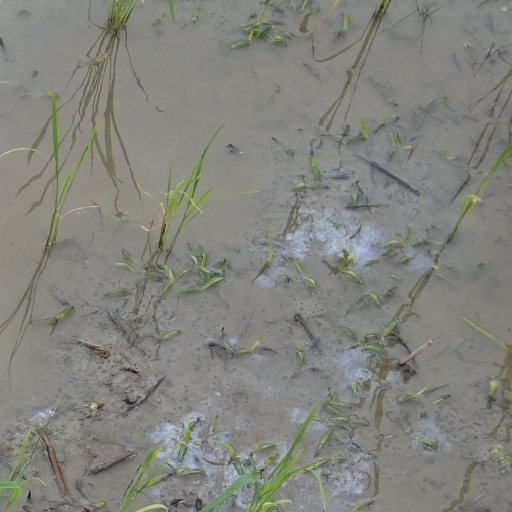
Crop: rice